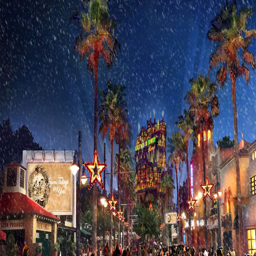
marks the biggest celebration yet